Fort Wellington, Australia

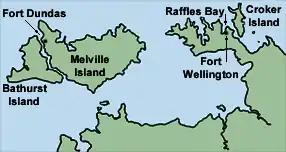
Location of Raffles Bay and Fort Wellington

Fort Wellington was the name of a short-lived British settlement established in 1827 at Raffles Bay, on the northern side of the Cobourg Peninsula of what is now the Northern Territory of Australia, which was abandoned in 1829. It was the second of a series of four such abortive settlement attempts in Australia's Top End, the first being Fort Dundas (1824–1828) on Melville Island, the third Fort Victoria or Victoria Settlement, at Port Essington (1838–1849) on the Cobourg Peninsula, and the fourth at Escape Cliffs (1864–1867) near the mouth of the Adelaide River.